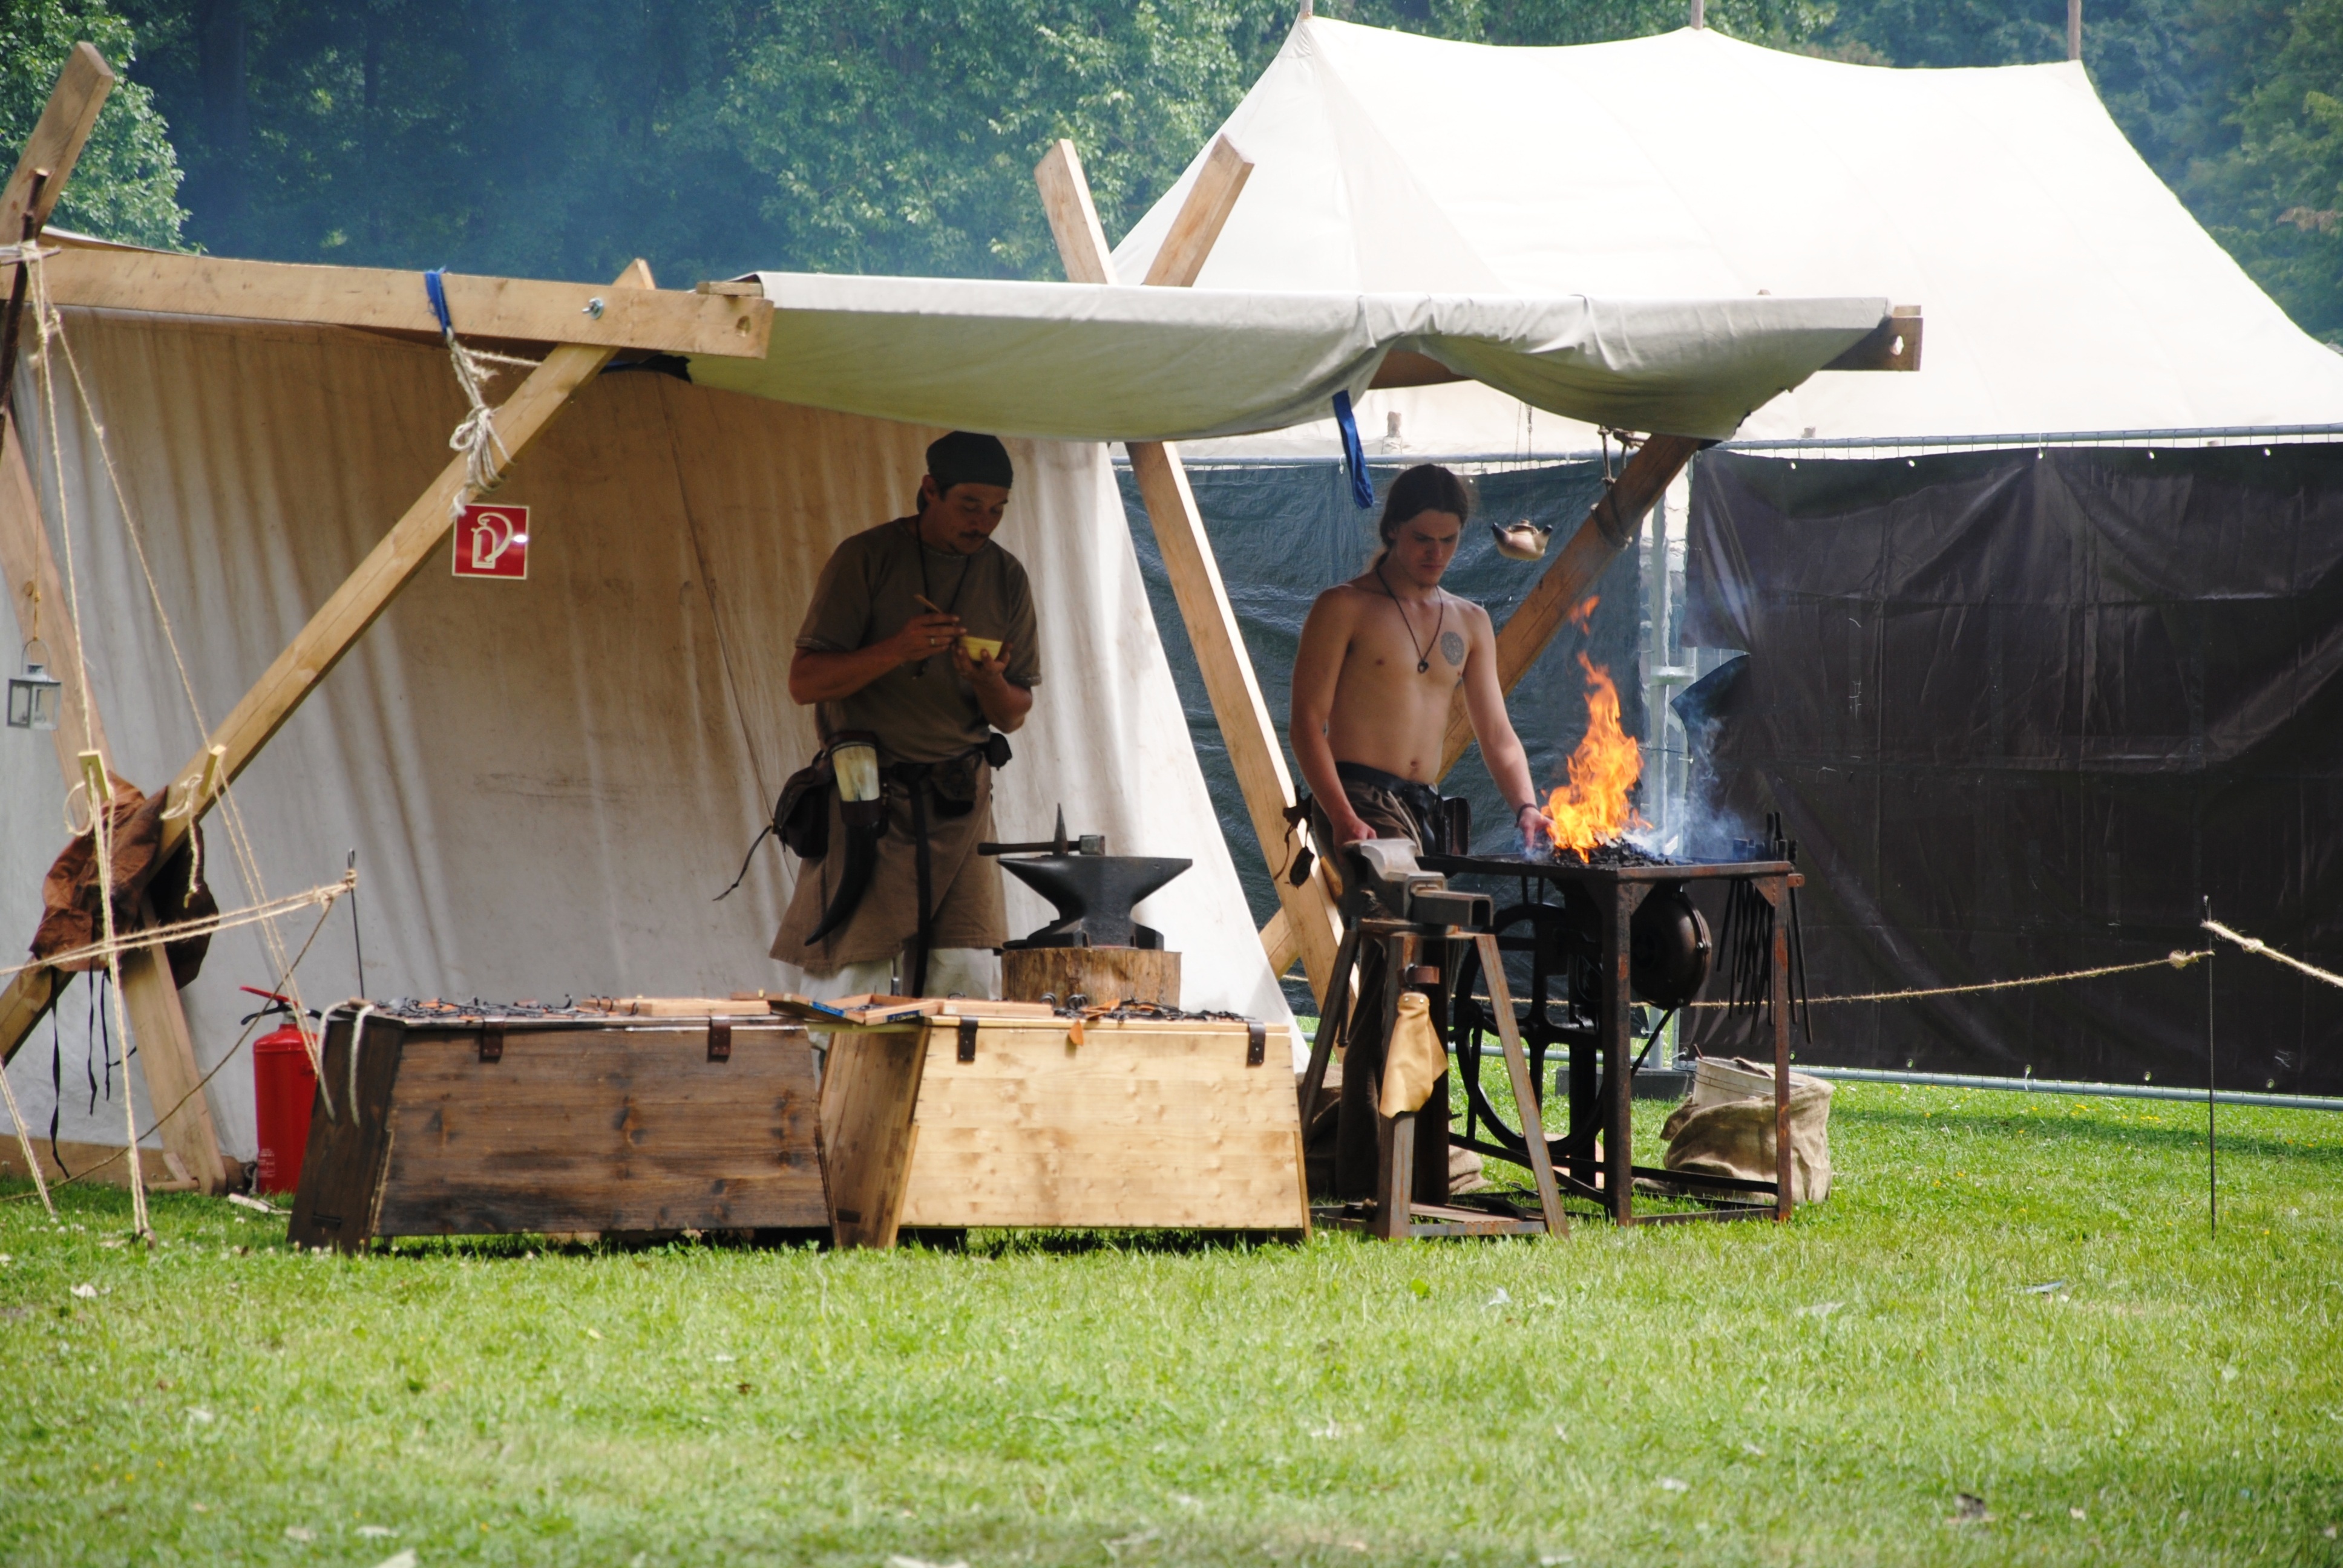
girl, farm, fire, market, tent, stock, sale, historically, middle ages, blacksmith, hand labor, spektakulum